Steve Willis

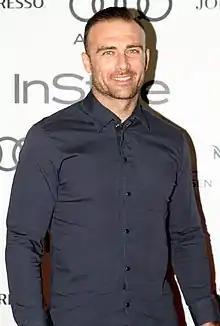
Willis at the 2015 "InStyle" Awards

Steve Willis (born 5 June 1976), also known as Commando Steve, is an Australian personal trainer, author and television personality. He appeared on the Australian version of "The Biggest Loser" as a trainer from 2007 to 2015.